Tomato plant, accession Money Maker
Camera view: vertical (180 deg); turntable rotation: 210 degrees
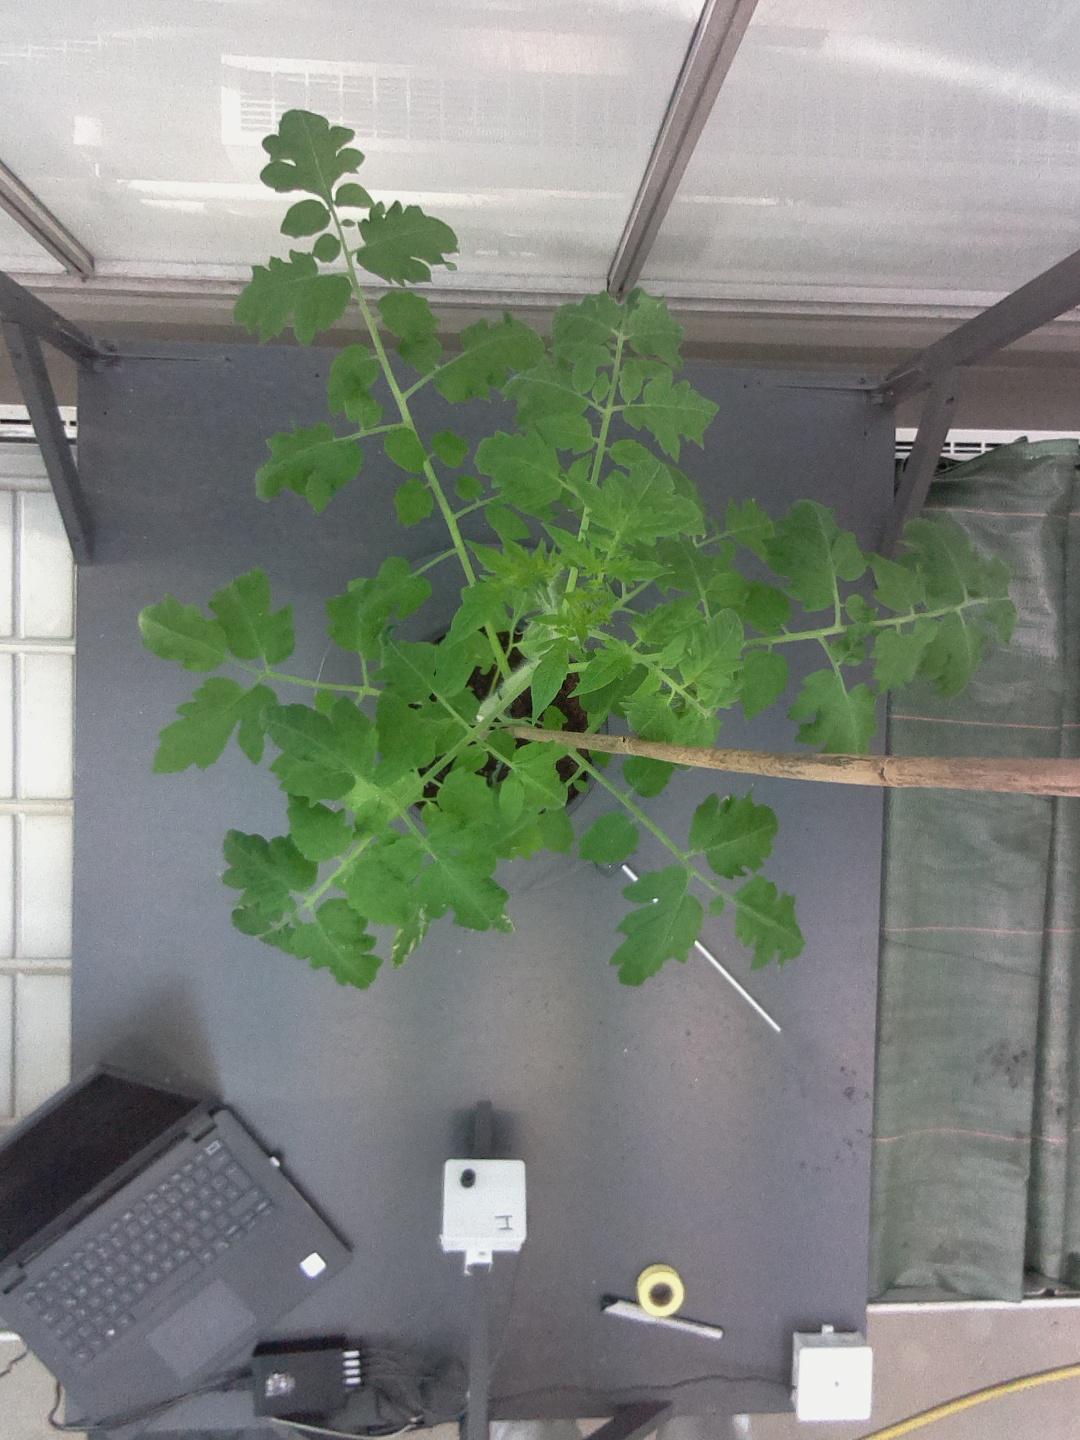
BBCH growth stage 20: First Side shoot start formed